2017–2019 eruptions of Mount Agung

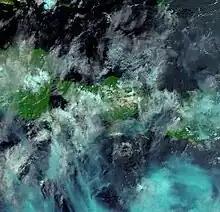
NASA MODIS aerial view of ash from Terra satellite, 29 November 2017

At 23:37 on 26 November (UTC), another eruption occurred. Ngurah Rai International Airport was closed next day, leaving many tourists stranded. More than 100,000 people in a radius of the volcano were ordered to evacuate.